Jess Norman Post 166 American Legion Hut

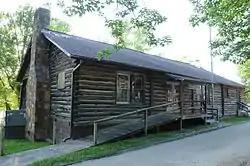

The Jess Norman Post 166 American Legion Hut is a historic clubhouse at 222 South First Street in Augusta, Arkansas. It is a single-story rectangular log structure, with a gable roof and a stone chimney. It is fashioned out of cypress logs joined by square notches, and rests on piers of stone and wood. It was built in 1934 with funding from the Civil Works Administration for the local American Legion chapter, and is architecturally unique in the city. It is still used for its original purpose.